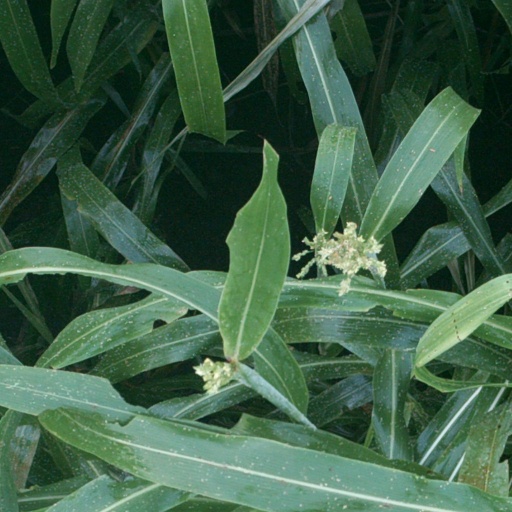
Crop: sorghum